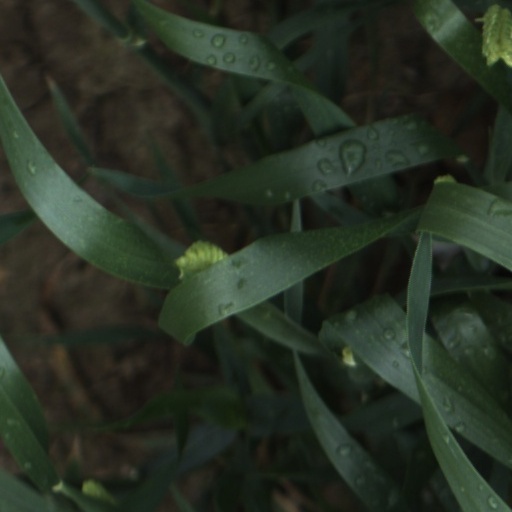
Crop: wheat